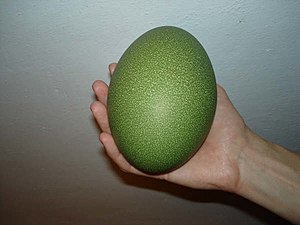
Kasuarfugle / Billeder
Casuariiformes er en orden af fugle, der består af to familier med i alt cirka fire arter. Familierne har traditionelt været en del af strudsefuglene, men på baggrund af DNA-undersøgelser er det foreslået, at de skal tilhøre deres egen orden.